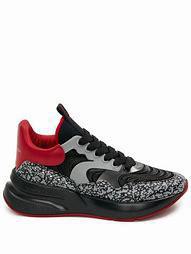
Brand: alexander
Model: mcqueen Oversized